Battle of Pressburg

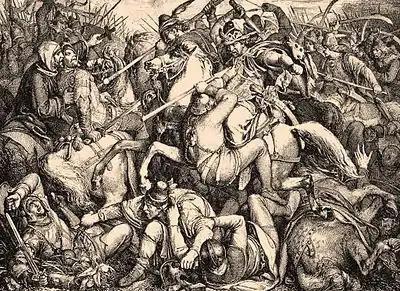
Peter Johann Nepomuk Geiger: "Schlacht bei Pressburg" (1850)

The Battle of Pressburg, or Battle of Pozsony, or Battle of Bratislava was a three-day-long battle fought between 4 and 6 July 907, during which the East Francian army, consisting mainly of Bavarian troops led by Margrave Luitpold, was annihilated by Hungarian forces.